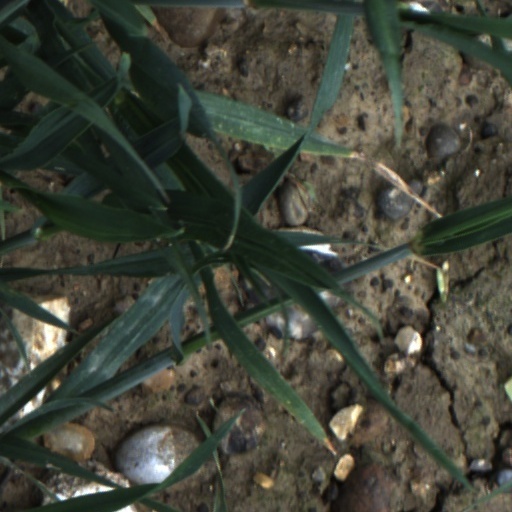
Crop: wheat